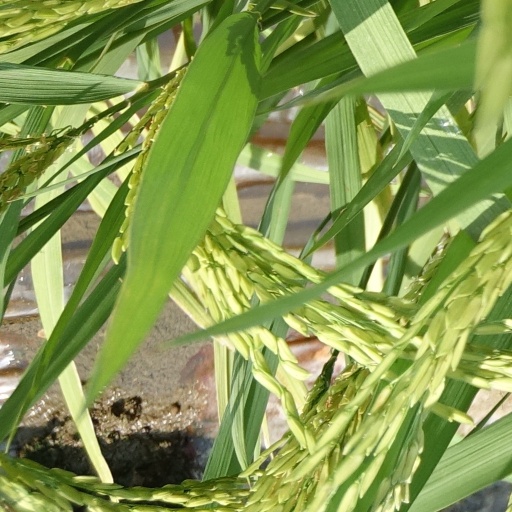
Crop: rice